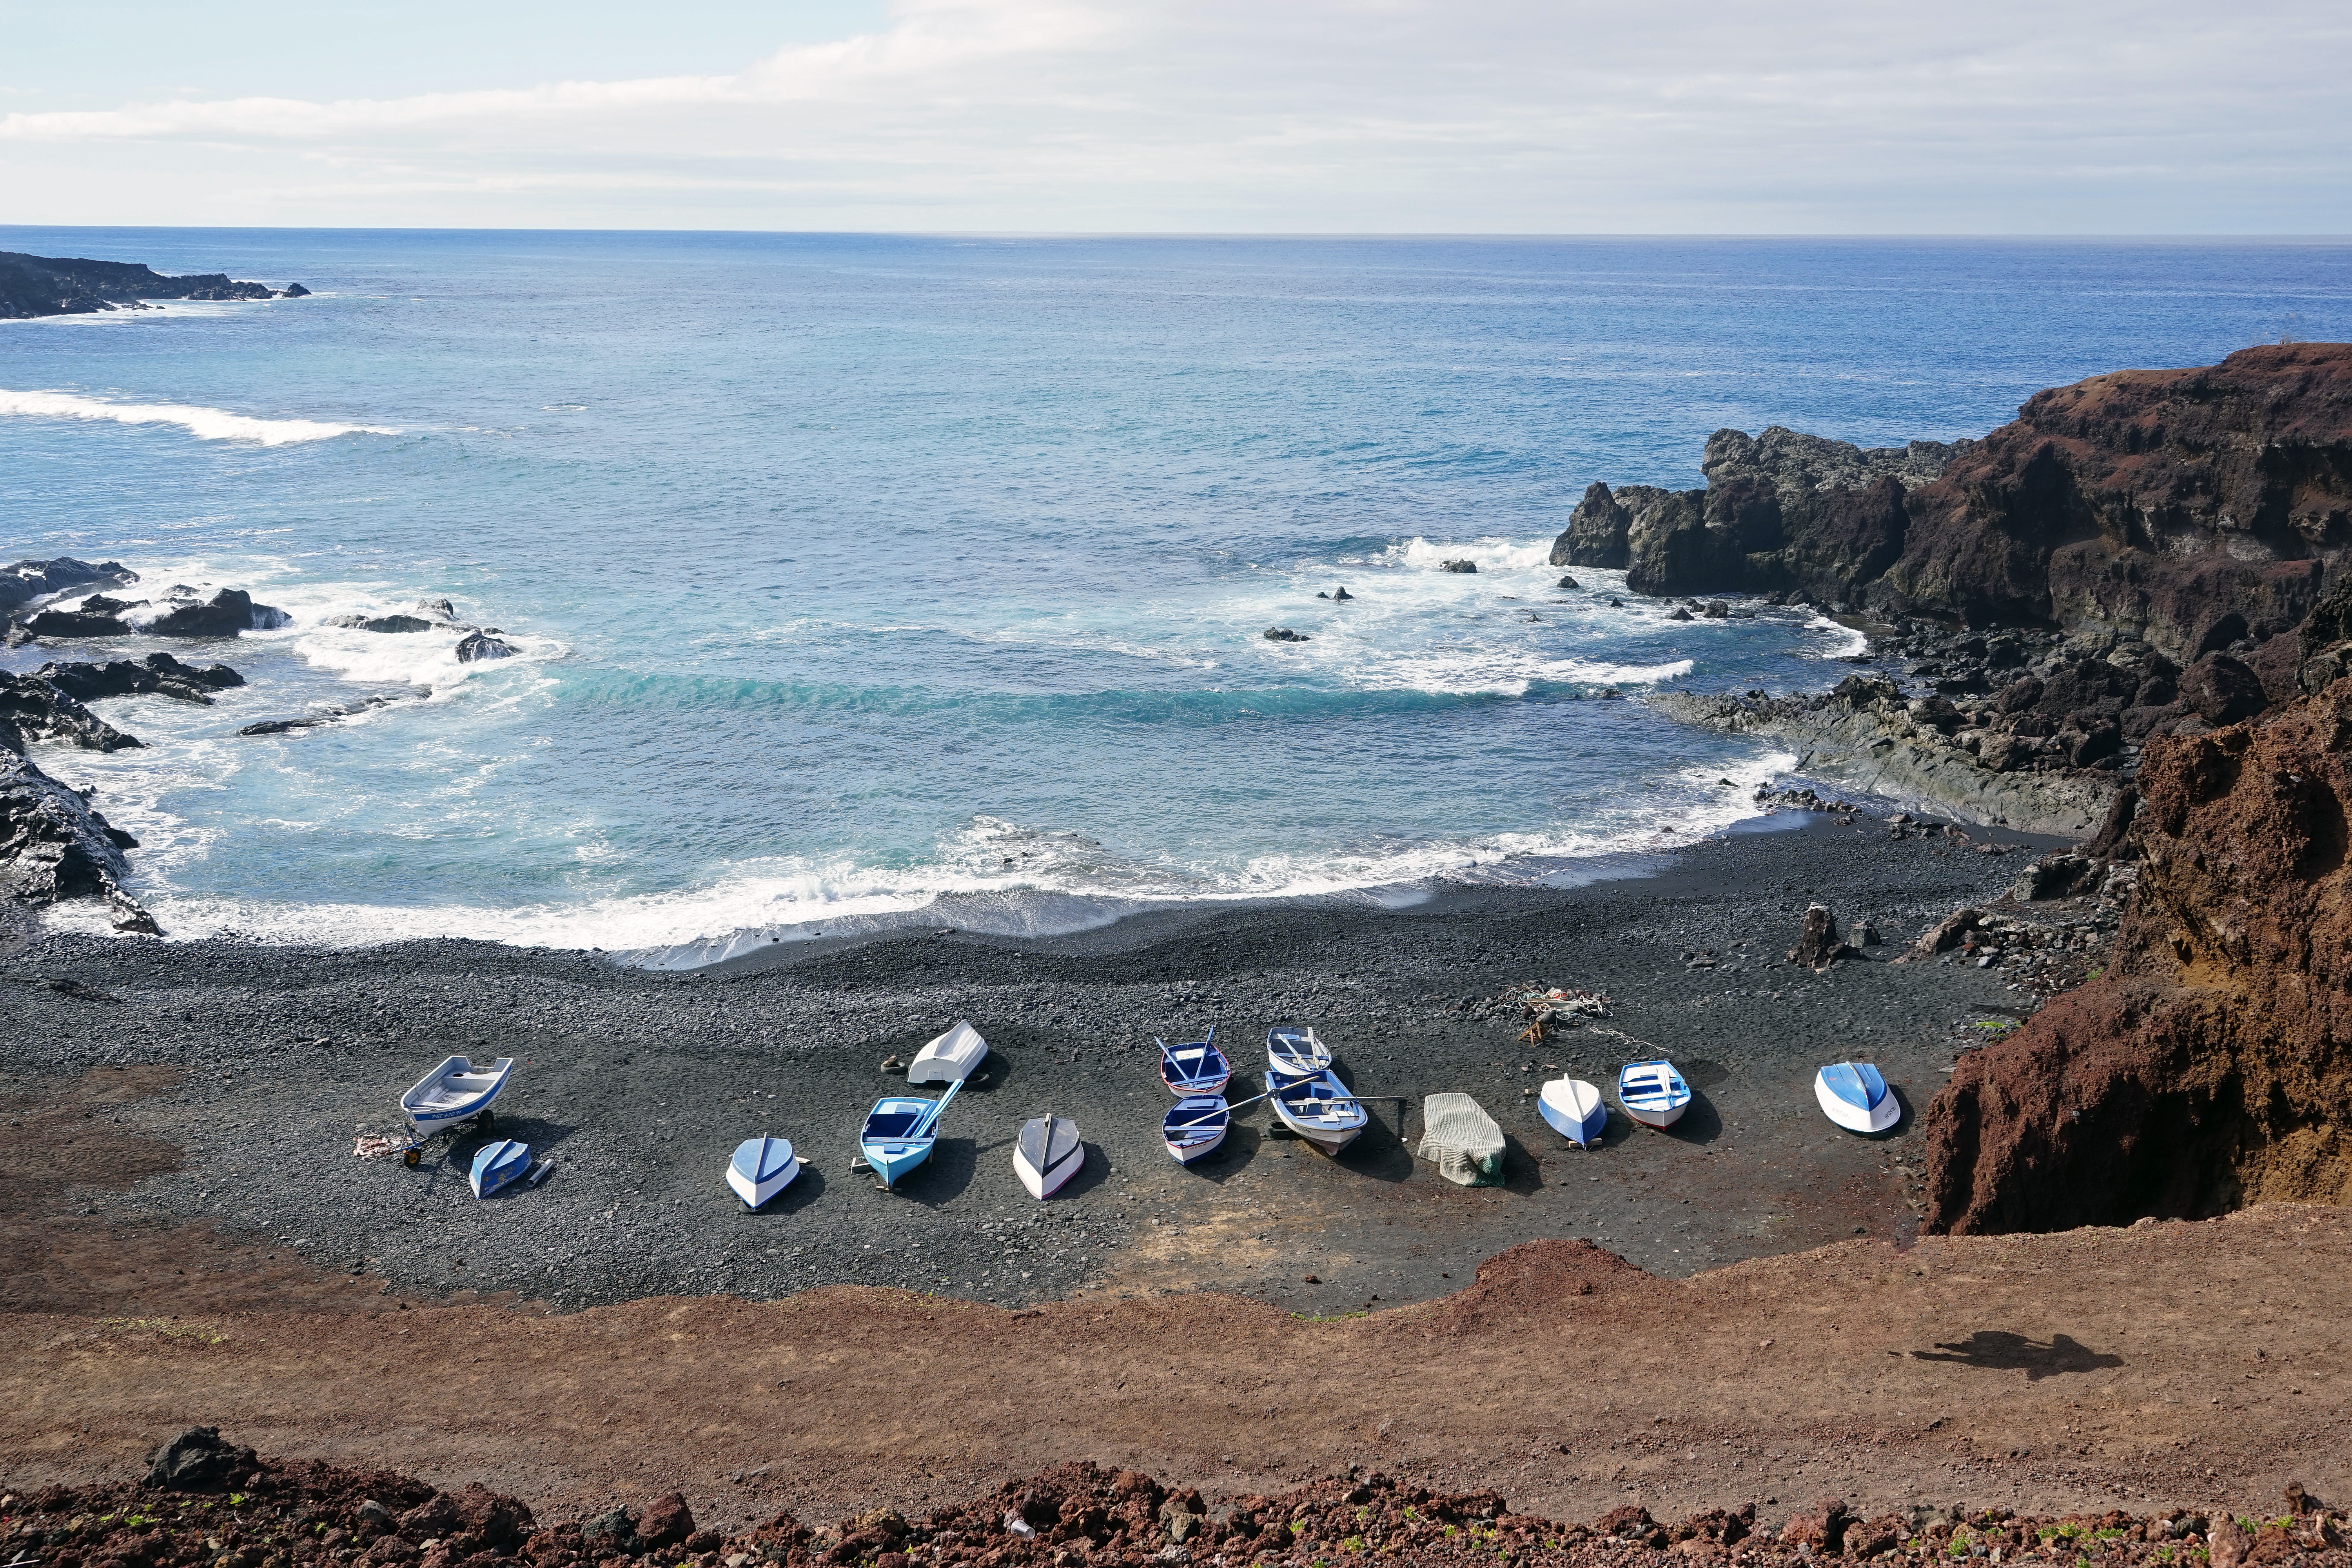
beach, sea, coast, sand, rock, ocean, horizon, shore, wave, cove, bay, terrain, material, black beach, body of water, boats, booked, cape, lanzarote, ocean surf, el golfo, wind wave